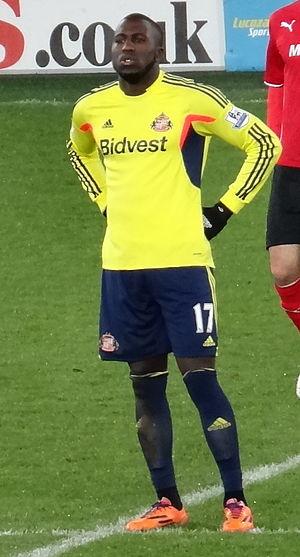
Jozy Altidore est un joueur de soccer, international américain, d'origine haïtienne, né le 6 novembre 1989 à Livingston dans le New Jersey. Il joue au poste d'attaquant avec le Toronto FC comme joueur désigné de la MLS.